Rachel Yankey

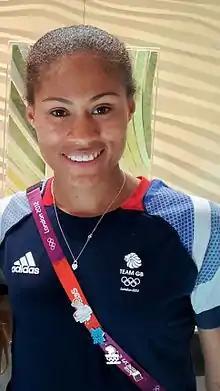
Yankey at the 2012 London Summer Olympics

In June 2012, Yankey was named in the 18–player Great Britain squad for the 2012 London Olympics.